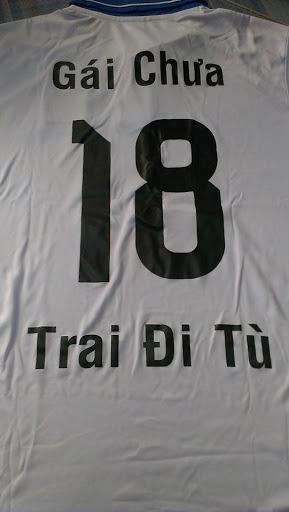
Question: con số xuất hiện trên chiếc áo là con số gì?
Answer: con số xuất hiện trên chiếc áo là con số 18